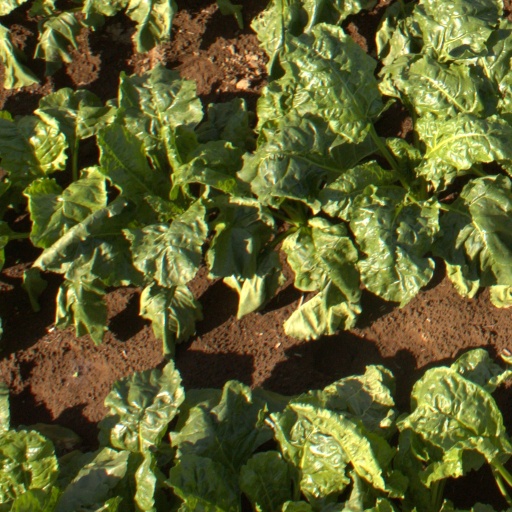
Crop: sugar beet